Maubert–Mutualité station

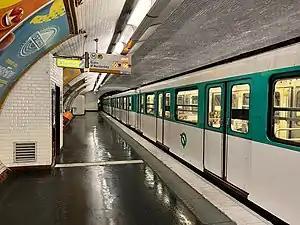

Maubert–Mutualité is a station on Line 10 of the Paris Métro. Located in the 5th arrondissement, it is situated at the heart of the Latin Quarter on the Rive Gauche.